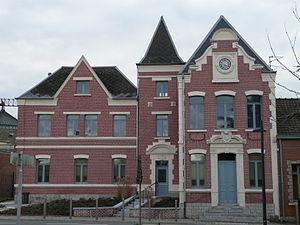
La mairie d'Aubencheul-au-Bac (Nord)
Aubencheul-au-Bac est une commune française située dans le département du Nord, en région Hauts-de-France.